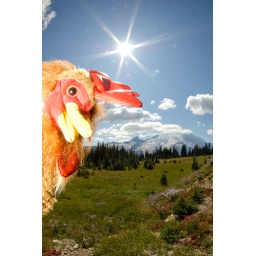
Now when I'm walking around with a chicken puppet I can pretend it's Sadie's